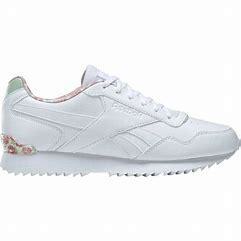
Brand: Reebok
Model: Royal Glide Ripple Clip